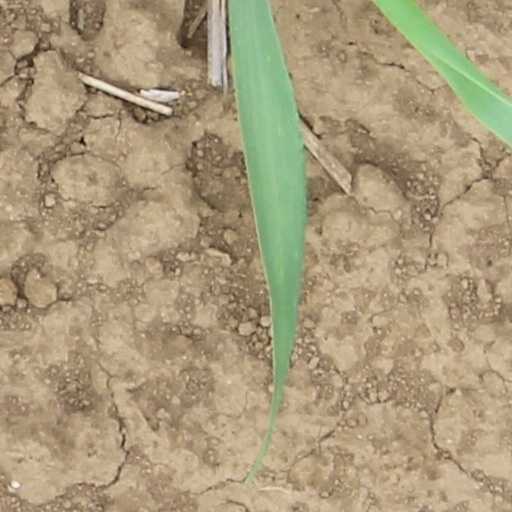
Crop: wheat